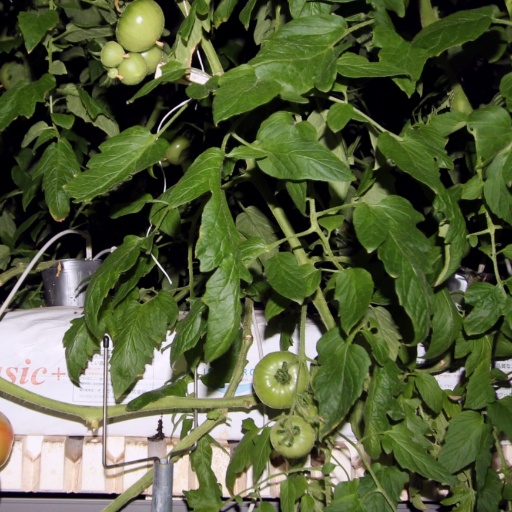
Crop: tomato